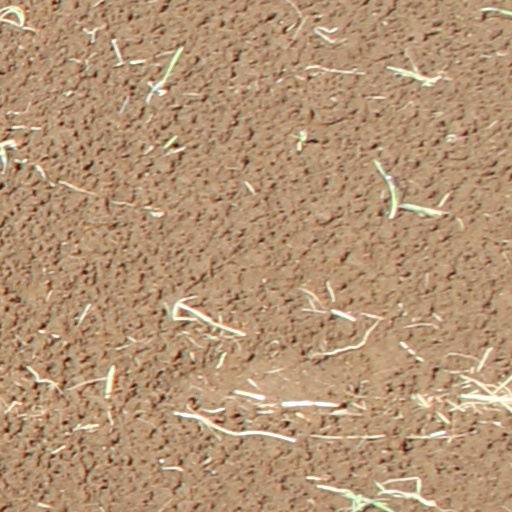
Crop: wheat